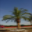
Label: palm_tree